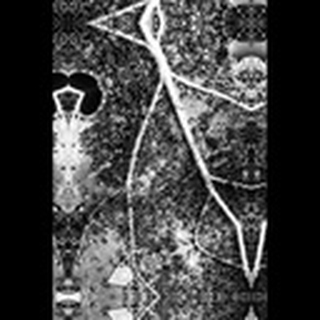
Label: cotton_aphids